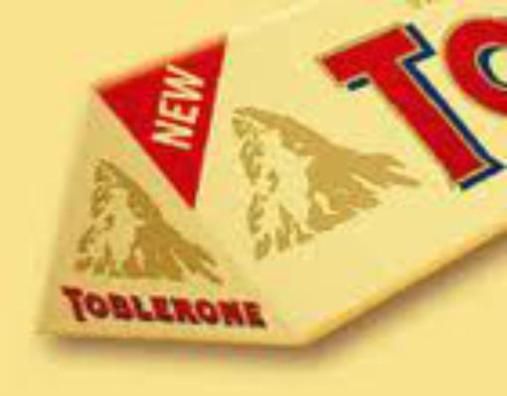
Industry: Food